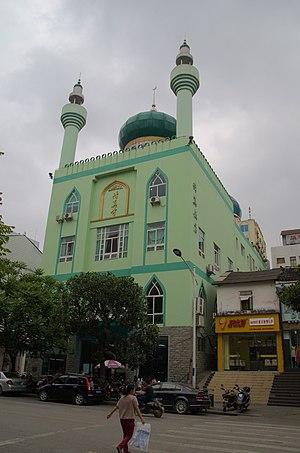
Mosquée de Nanning, route de la nouvelle Chine (新华路/Xinhua lu), à Nanning chef-lieu de la Région autonome Zhuang du Guangxi. Il y a un restaurant respectant les règles alimentaires de l'islam au rez-de-chaussée du bâtiment.
Vous trouverez ci-dessous une liste partielle des mosquées de République populaire de Chine.